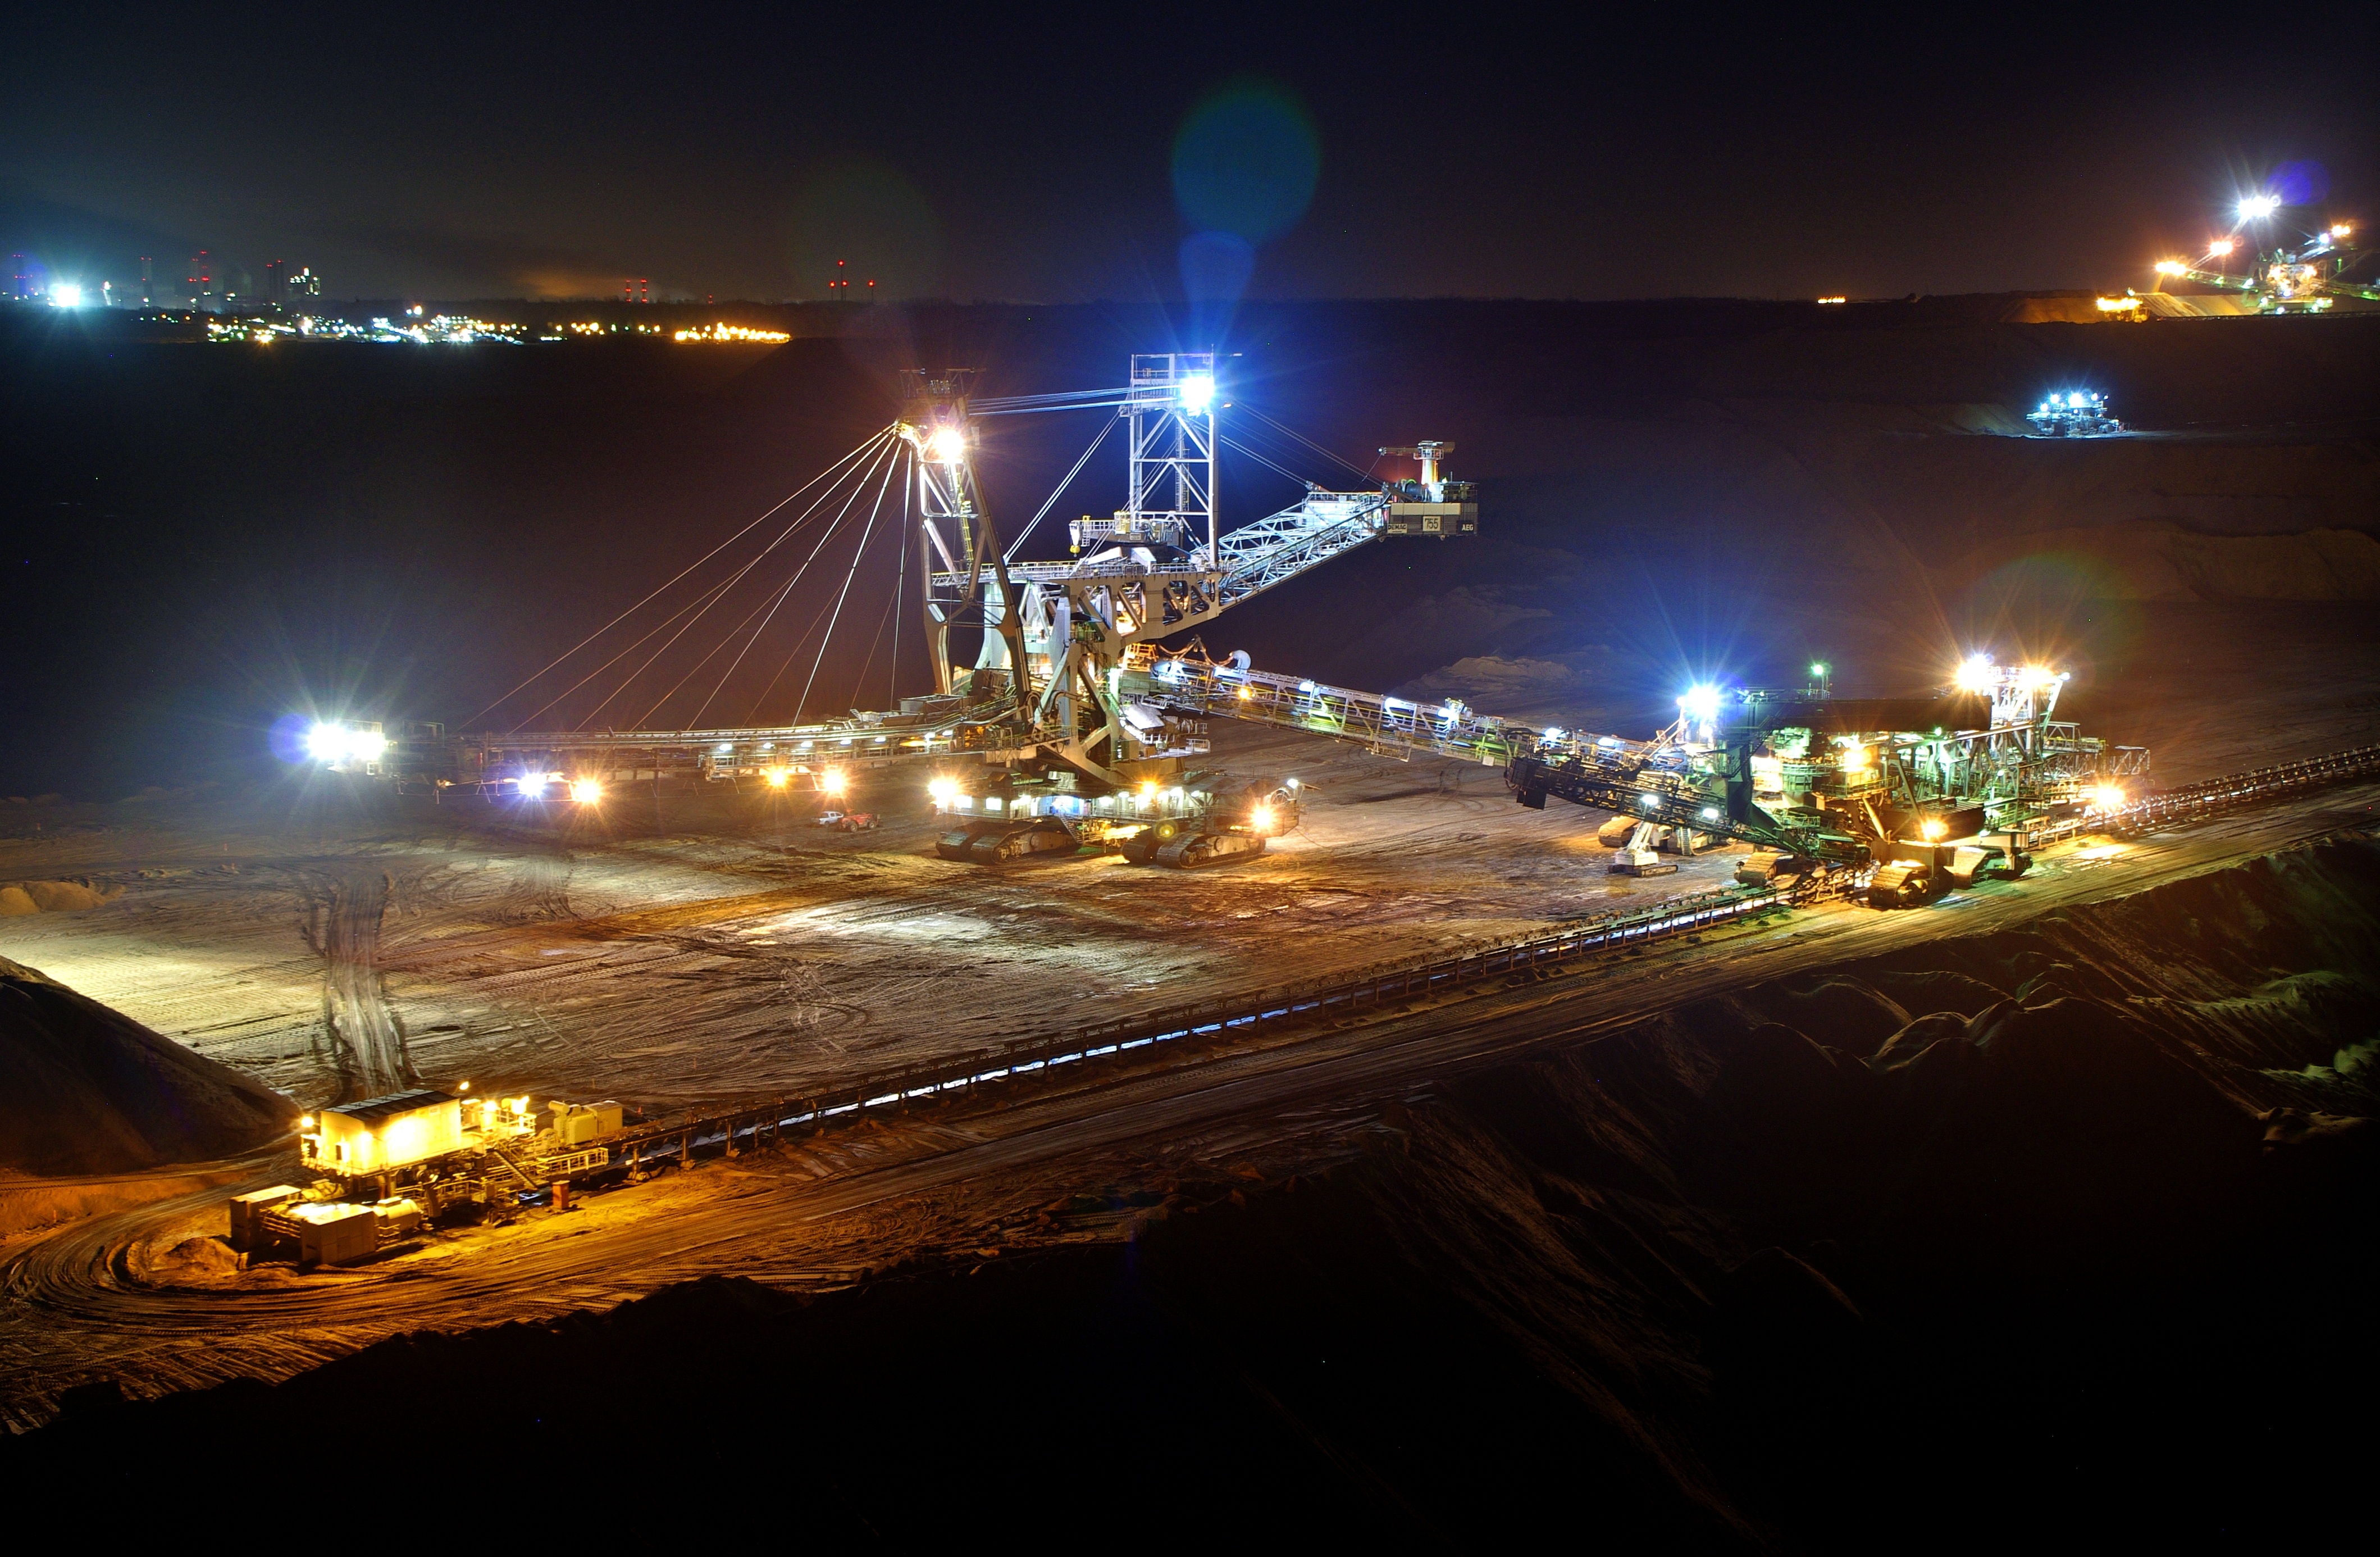
light, technology, night, evening, industry, excavators, coal mining, open pit mining, bucket wheel excavators, brown coal mining, garzweiler ii, atmosphere of earth